Benin national football team

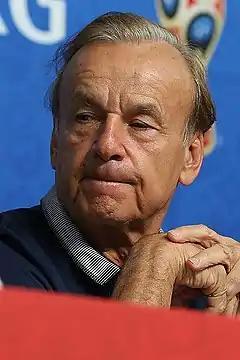
Gernot Rohr is the current manager of Benin

The following players were called up for the 2026 FIFA World Cup qualification matches against Zimbabwe and South Africa on 20 and 25 March 2025.